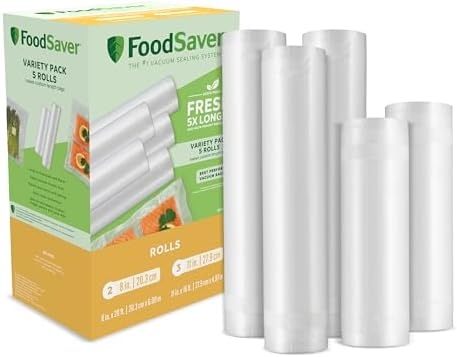
FoodSaver Custom Length Vacuum Sealer Bags Multipack, 5 Count Rolls for Airtight Food Storage and Sous Vide - Compatible with FoodSaver, 8 (2 Pack) and 11 (3 Pack)
Plastic Made in the USA Made in USA: Proudly manufactured in the United States Long-lasting Freshness: Preserves food freshness for weeks, not days Custom-fit: Cut the roll to your desired length for a bespoke storage solution Compatibility: Ideal for use with FoodSaver vacuum sealing systems Safe and Versatile: BPA free material safe for storing raw, cooked foods, and safe for freezer, refrigerator, microwave, and dishwasher
Brand: FoodSaver
Category: Home & Garden > Kitchen & Dining > Kitchen Appliance Accessories > Vacuum Sealer Accessories > Vacuum Sealer Bags